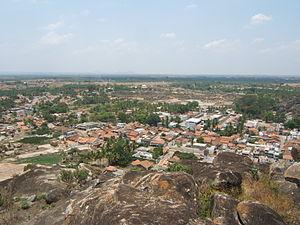
Shravanabelagola ou Shravana-Belgola est une ville de l'État du Karnataka en Inde, dans le district d'Hassan. C'est le plus important centre religieux du Jaïnisme, surtout connu pour la colossale statue de Gomateshvara.